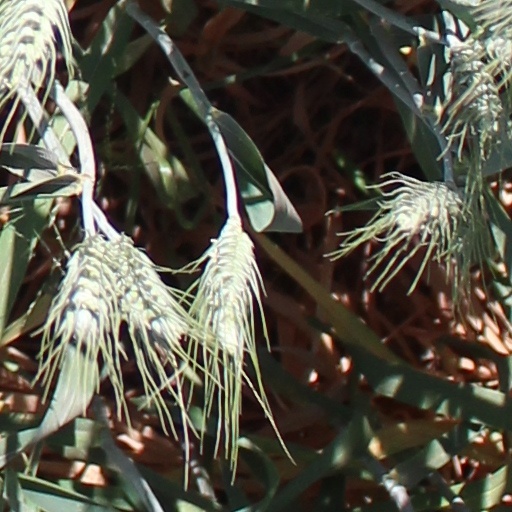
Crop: wheat